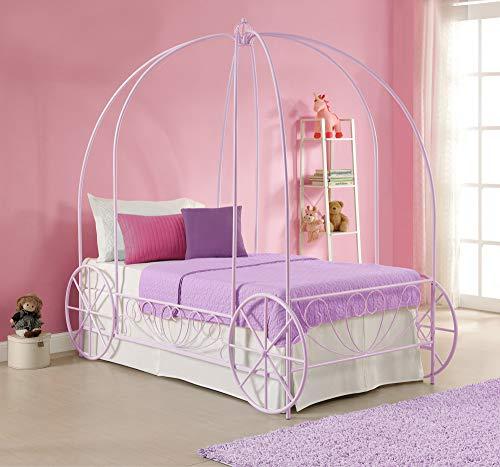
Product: DHP Metal Carriage Bed, Fairy Tale Bed Frame, Shabby-Chic Style, Twin, Lilac
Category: Home & Kitchen | Furniture | Bedroom Furniture | Beds, Frames & Bases | Bed Frames
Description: Accommodates a standard twin-size mattress sold separately.
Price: Total price:
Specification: ASIN:B016O9IG4W|ShippingWeight:72pounds|DateFirstAvailable:October7,2015